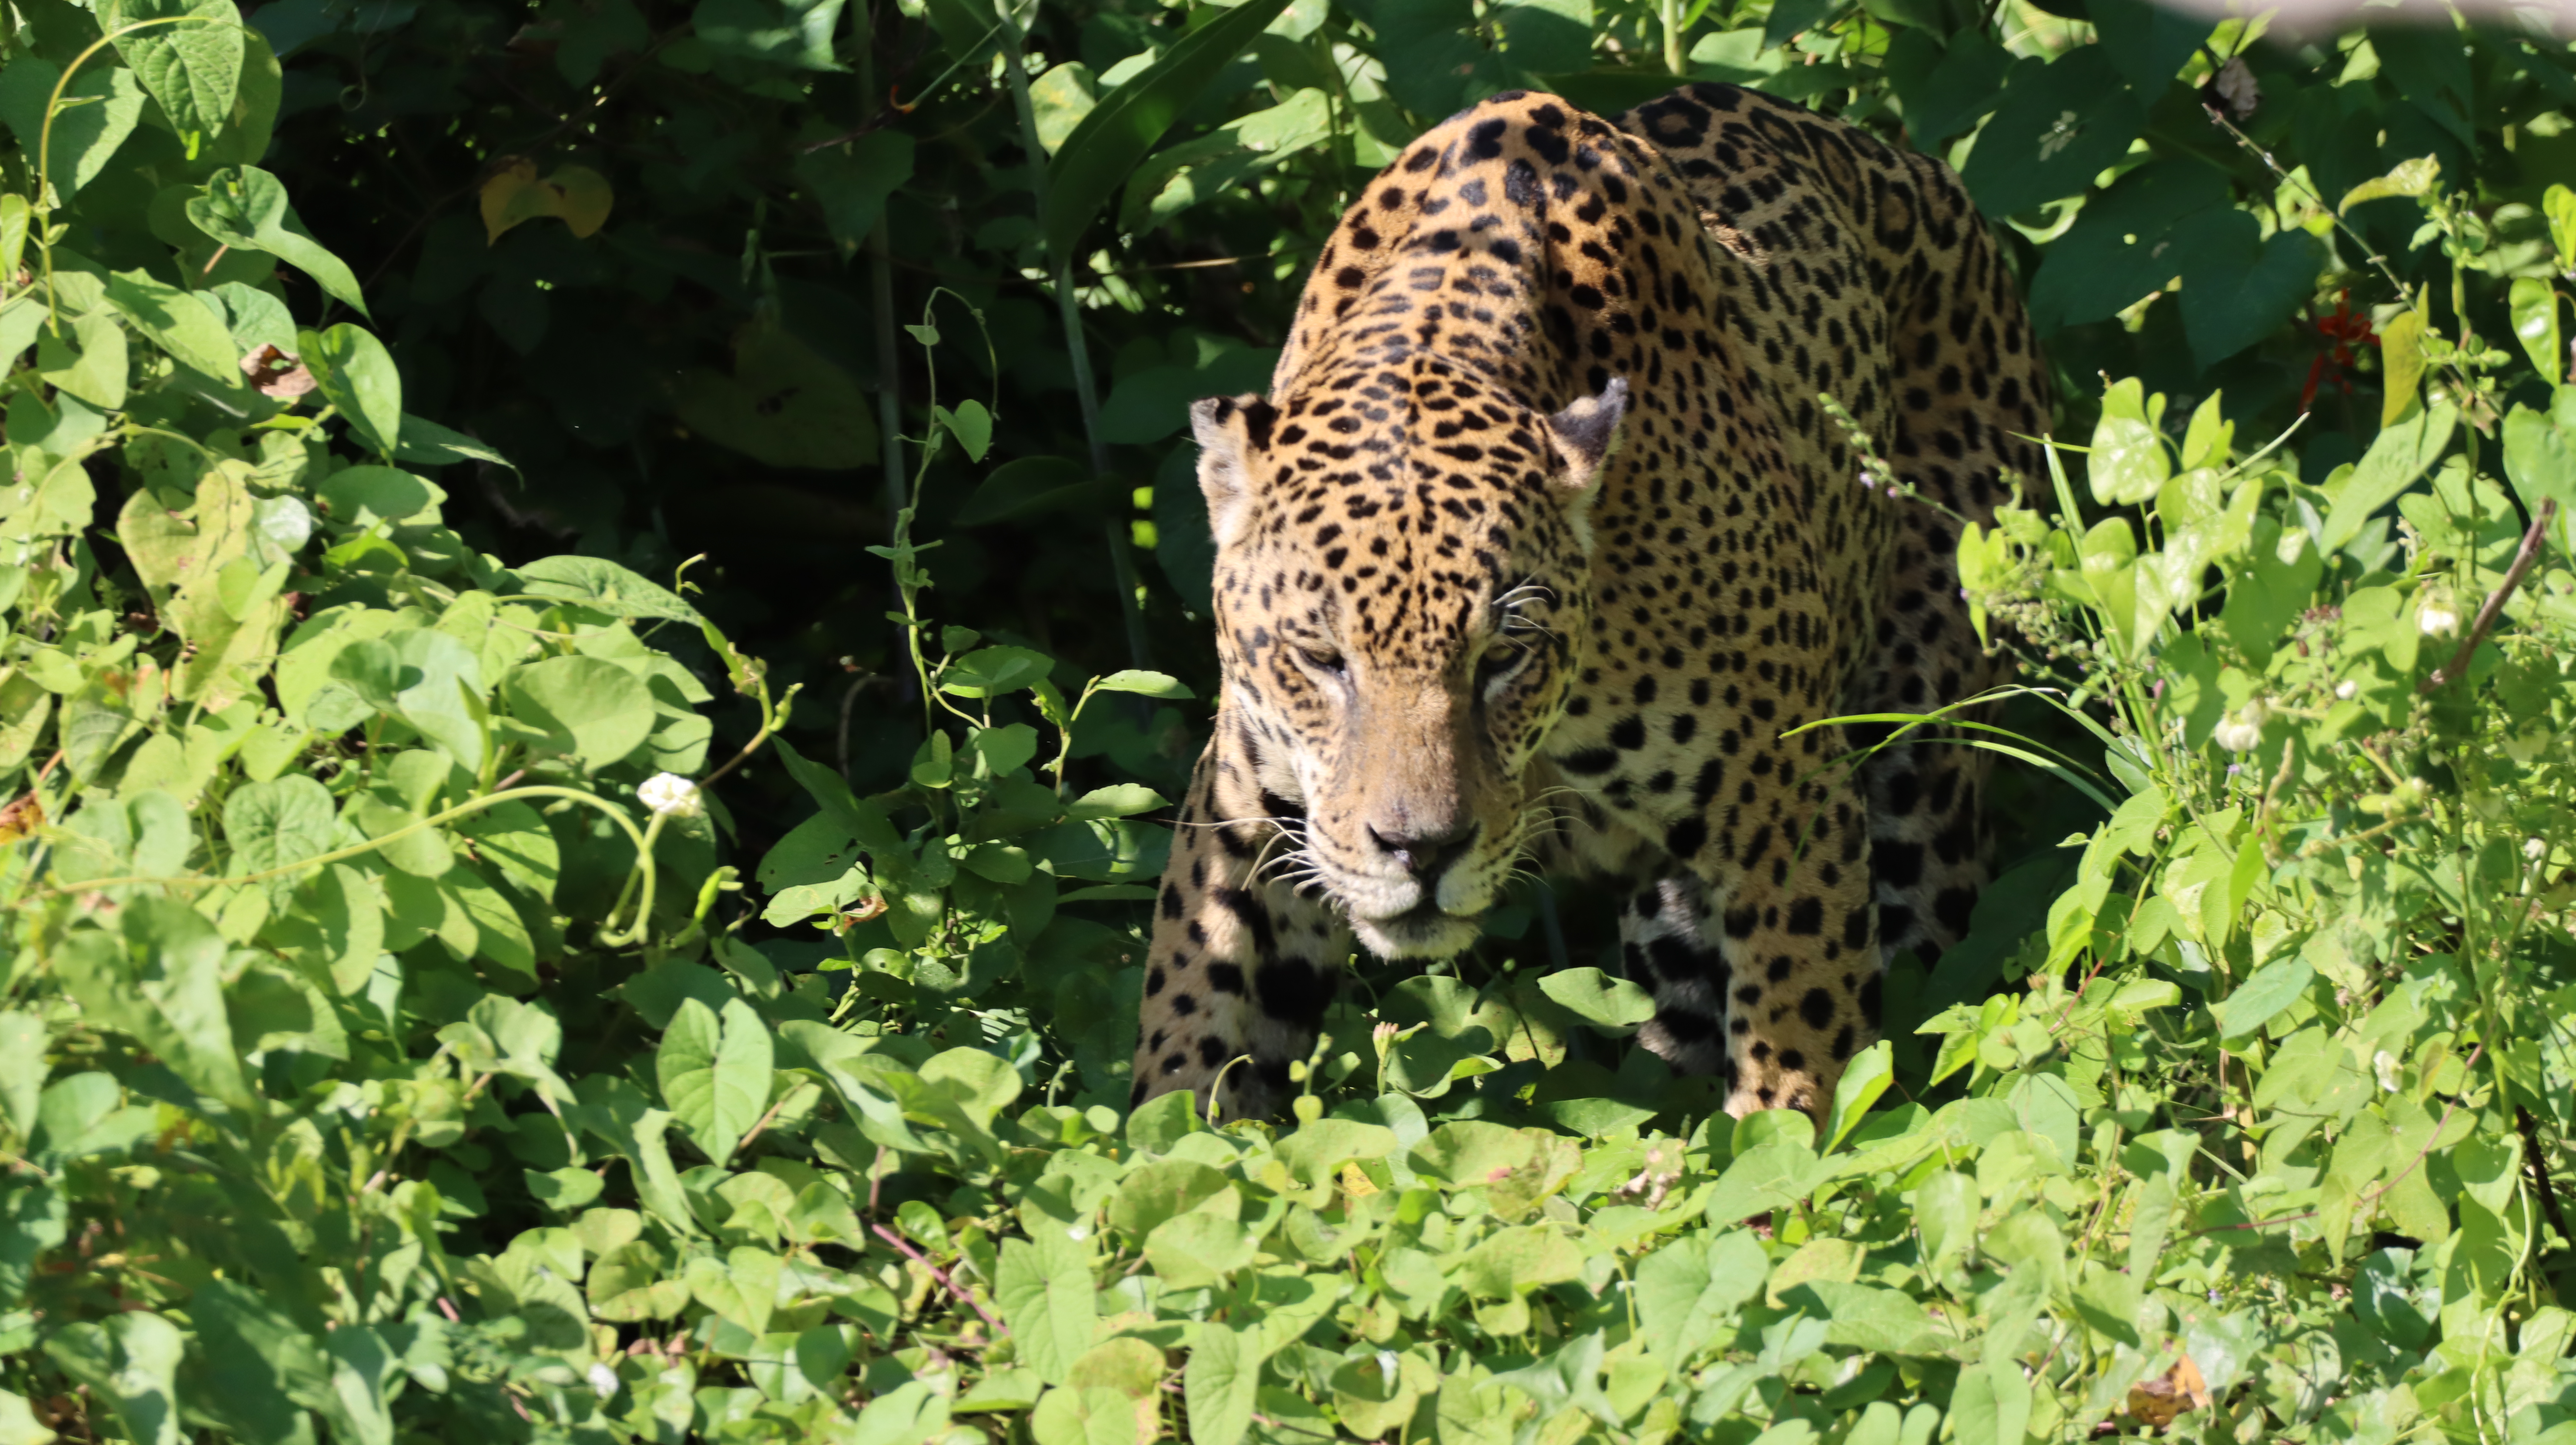
Jaguar: Kwang